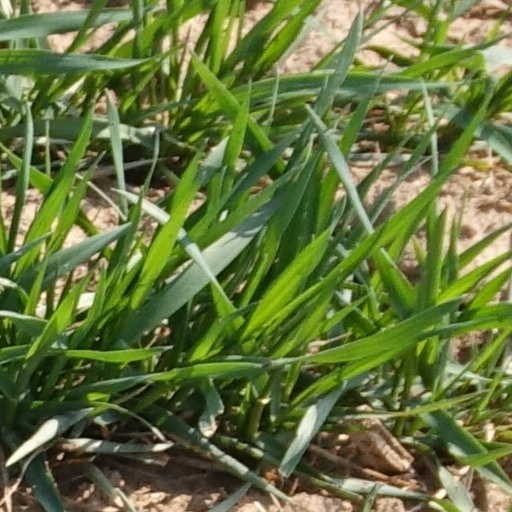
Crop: wheat